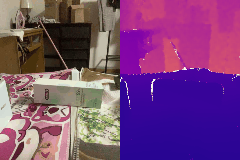
Label: box